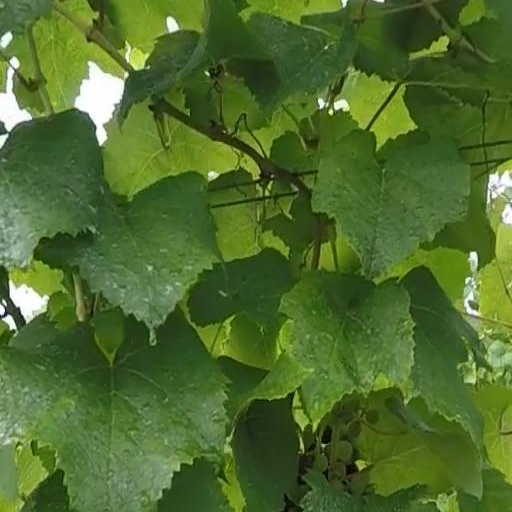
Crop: grape